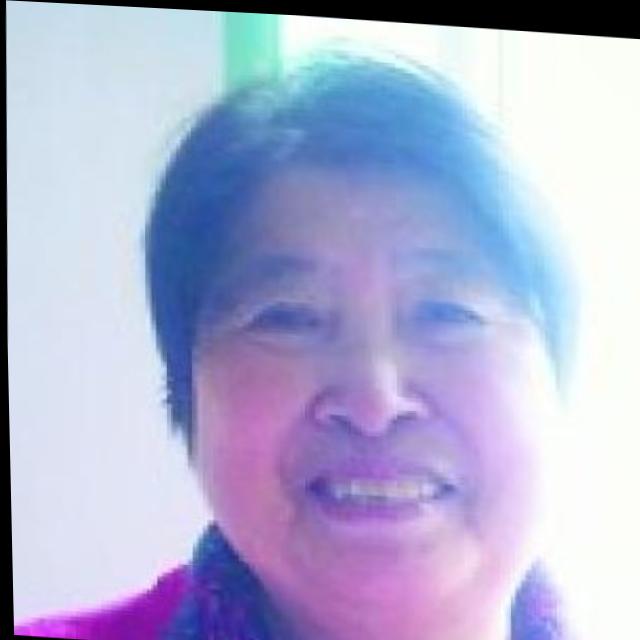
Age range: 45-64